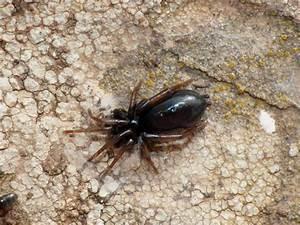
spider